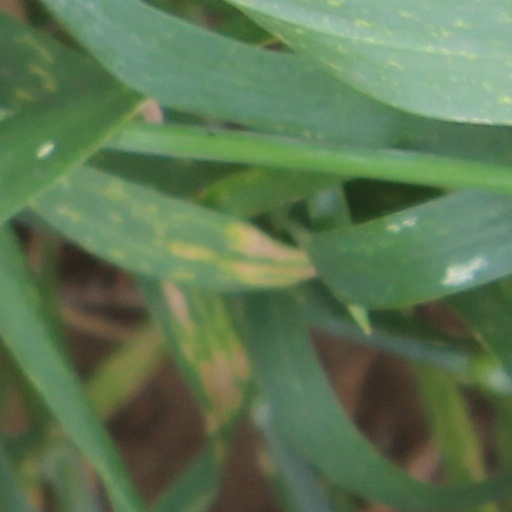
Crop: wheat